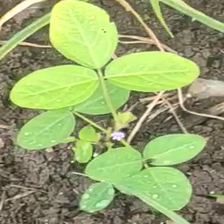
Weed species: Asian_Pigeonwings_(Clitoria Ternatea)